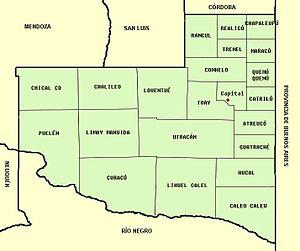
La province de La Pampa est une province du centre de l'Argentine. Elle est bordée à l'ouest par la province de Mendoza, au sud par le Río Colorado qui la sépare de la province de Río Negro, à l'est par celle de Buenos Aires et au nord par la province de San Luis et celle de Córdoba. Sa capitale est Santa Rosa.